Battle of the Rhône Crossing

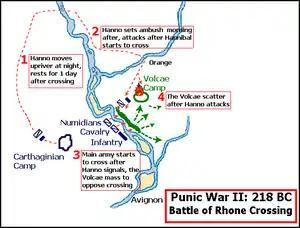
Battle of Rhone Crossing, 90 km from the mouth of the Rhone

Hannibal, upon seeing Hanno's signal, immediately ordered his army to launch the boats. Hanno, upon seeing Hannibal's army launching their boats, prepared to attack the Gauls. Hannibal had planned 1,000 yard river crossing carefully, having spent five days analyzing this dangerous operation from every angle, ensuring that as little as possible was left to chance. Large boats, some carrying Numidian cavalry were launched furthest upstream, while similar boats carrying dismounted cavalry crossed below them, with three or four horses in tow, tied to their boats and some horses were put on boats fully saddled and ready for immediate use, so that, once they debouched from the river, they could cover the infantry and the rest of the army while it formed up to attack the barbarians. These boats took the brunt of the river's current and buffeted the mobile infantry in canoes than were placed below them. Some soldiers may have crossed the river by swimming. Hannibal himself was among the first to cross, while the rest of the Carthaginian army assembled on the western bank and cheered their comrades while they waited their turn to cross.